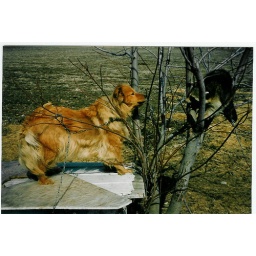
A racoon had climbed up a tree near Lady's dog house.